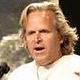
Age: 48